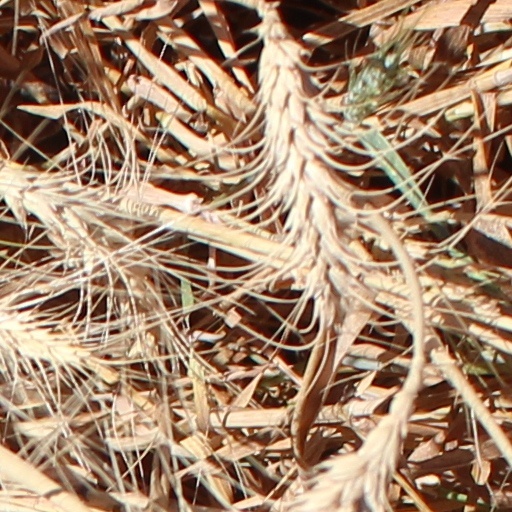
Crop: wheat